Mirza Davud Huseynov

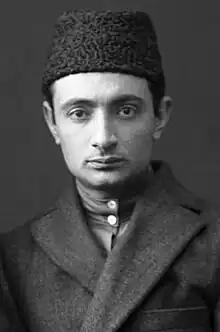
Huseynov in 1921

Mirza Davud Baghir oghlu Huseynov (Russian: ), also spelled Husseynov or Huseinov (March 1894 – March 21, 1938), was an Azerbaijani revolutionary and statesman.